Hard clam

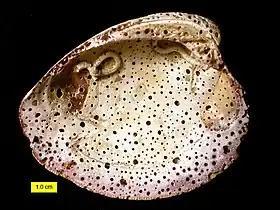
An old quahog shell that has been bored (producing "Entobia") and encrusted after the death of the clam

Hard clams are quite common throughout New England, north into Canada, and all down the Eastern seaboard of the United States to Florida; but they are particularly abundant between Cape Cod and New Jersey, where seeding and harvesting them is an important commercial form of aquaculture. For example, the species is an important member of the suspension-feeding, benthic fauna of the lower Chesapeake Bay.